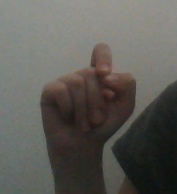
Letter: fa